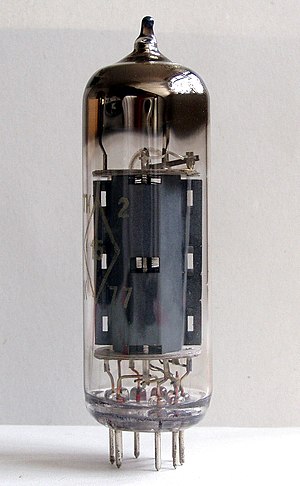
Pentode
EL84 eller 6P14P effektpentode.
En pentode er et elektronrør som har fem aktive elektroder. Termen henfører almindeligvis mest til et tre-gitter forstærkende elektronrør, som blev udviklet og opfundet af Gilles Holst og Bernhard D.H. Tellegen i 1926.